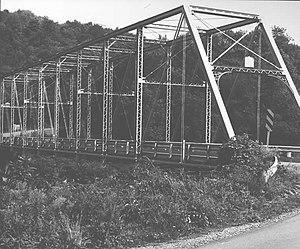
Greenwood Township est un township, situé au sud-ouest de la partie centrale du comté de Clearfield, aux États-Unis. En 2010, il comptait une population de 372 habitants.